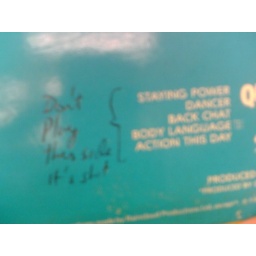
Under Pressure is the key redeeming feature of Hot Space.Scribbled on album spotted by Emma in the Oxfam book shop.